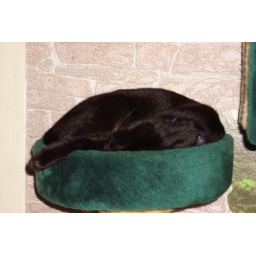
Kuzco in the kitten tree